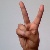
The image shows a hand gesture representing the letter 'V' in Indian Sign Language.